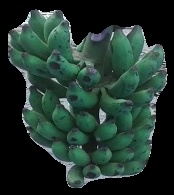
Variety: elakki-bale
Grade: grade3